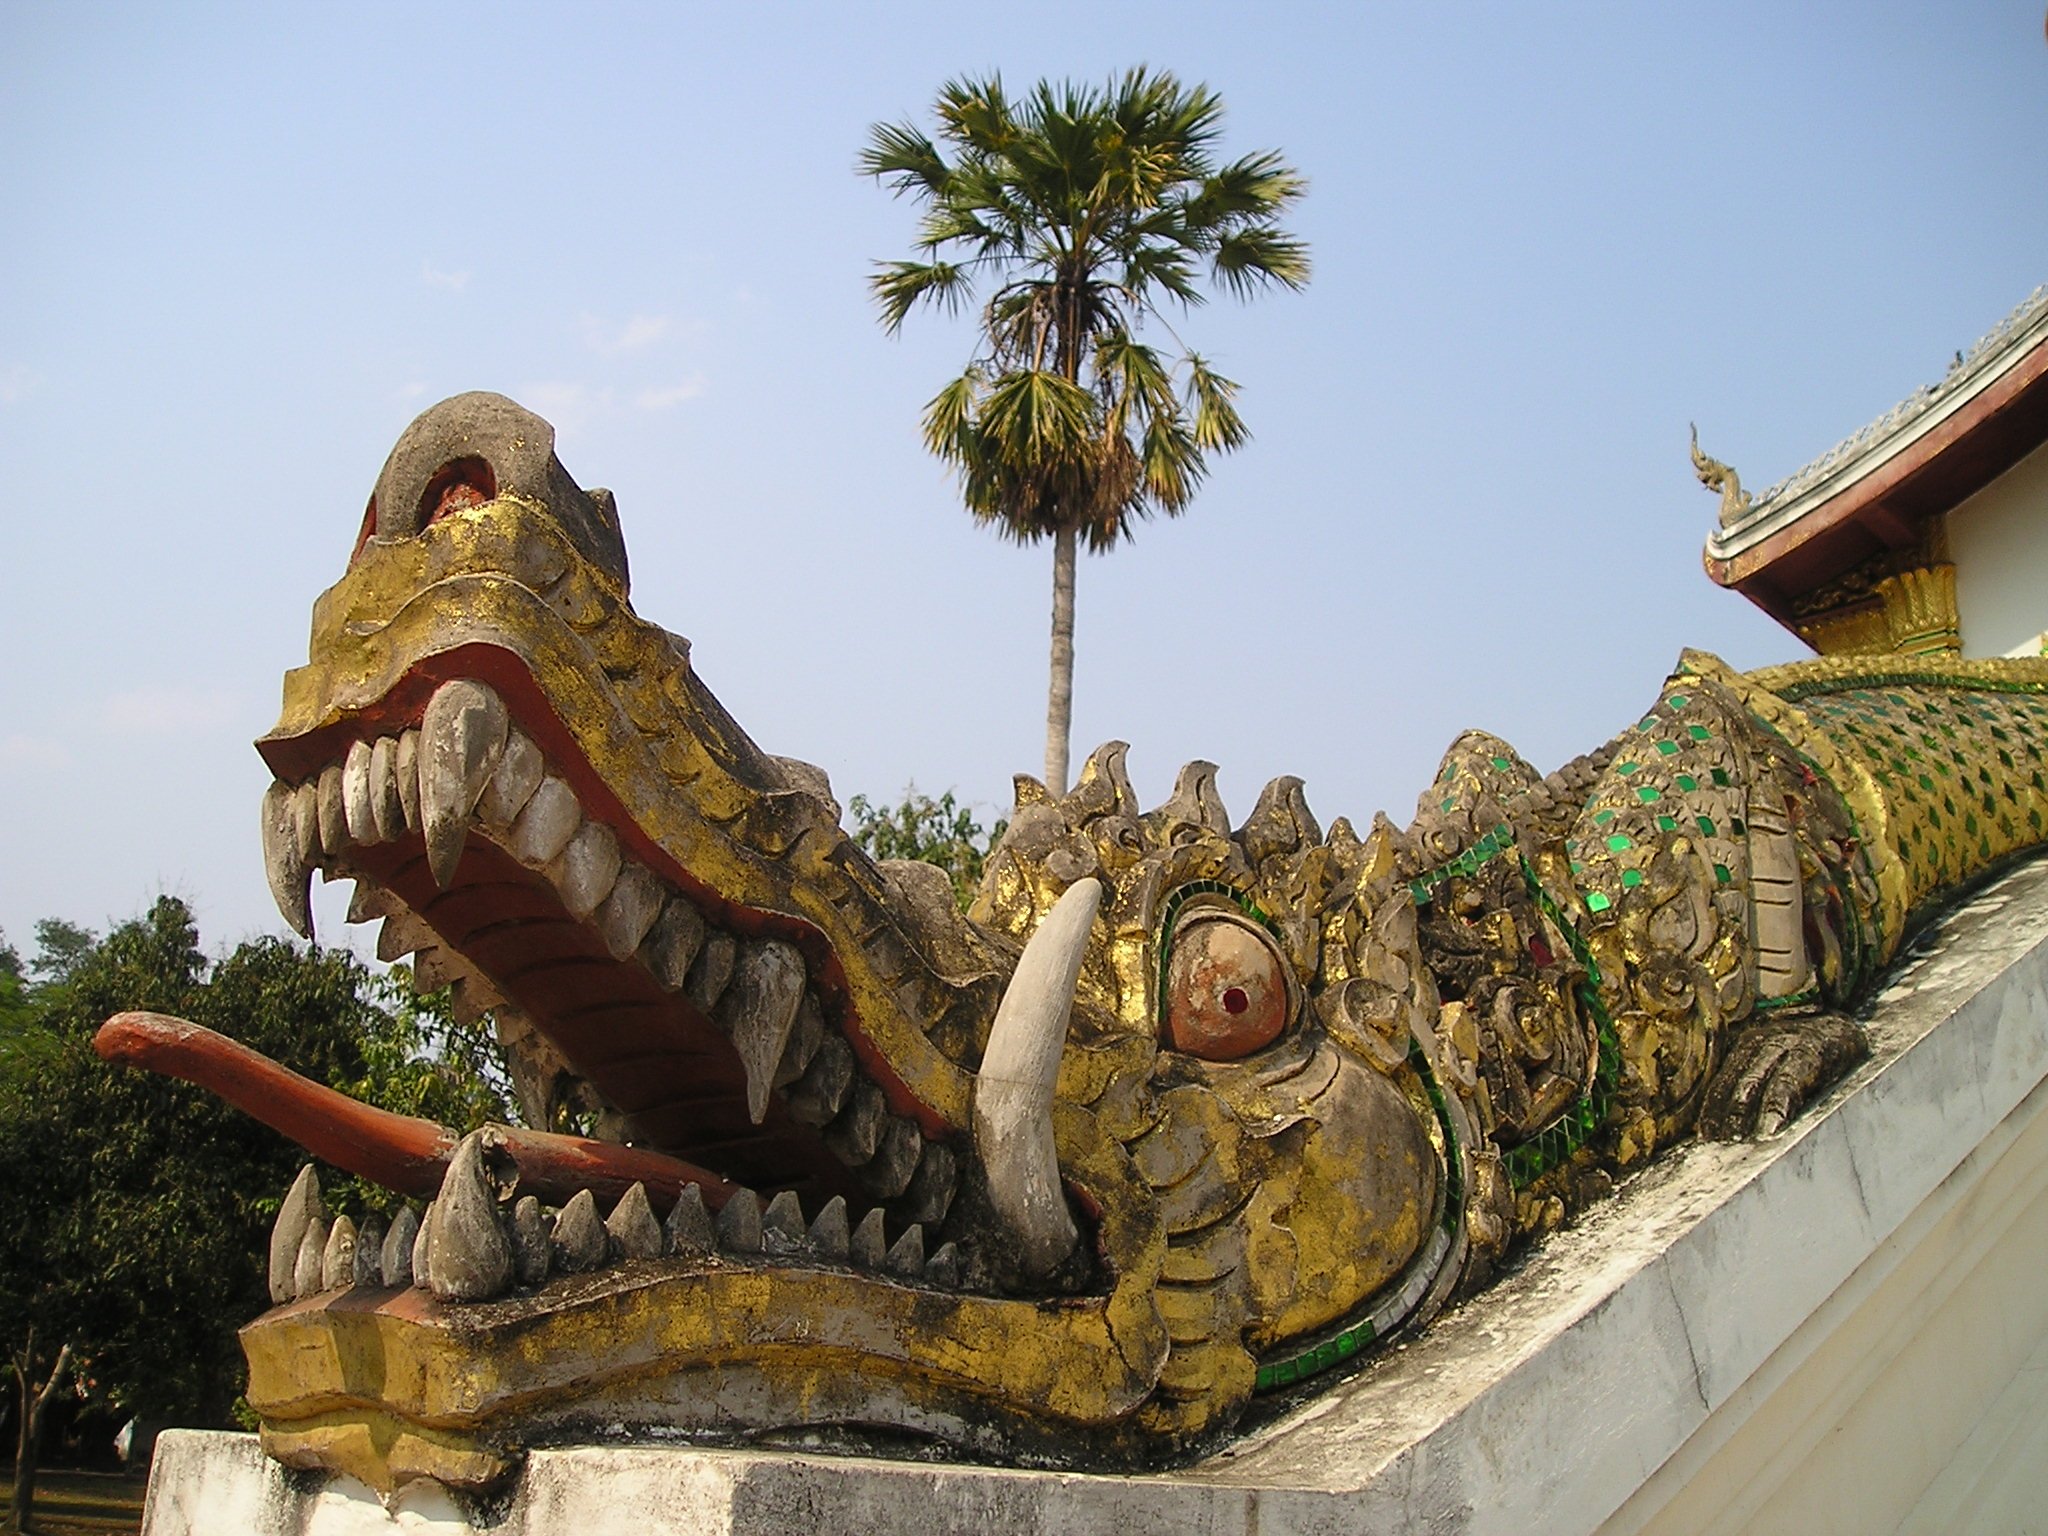
asia, landmark, ornament, crocodile, sculpture, gold, temple, dragon, dinosaur, laos, southeast, so, ancient history